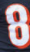
Number: 8